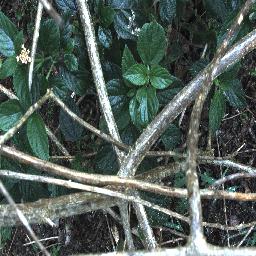
Label: lantana